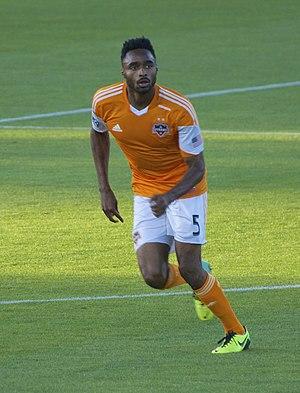
Warren Creavalle, est un footballeur international guyanien, né le 14 août 1990 à Acworth dans l'État de Géorgie. Il évolue au poste de milieu défensif avec l'Union de Philadelphie en MLS.